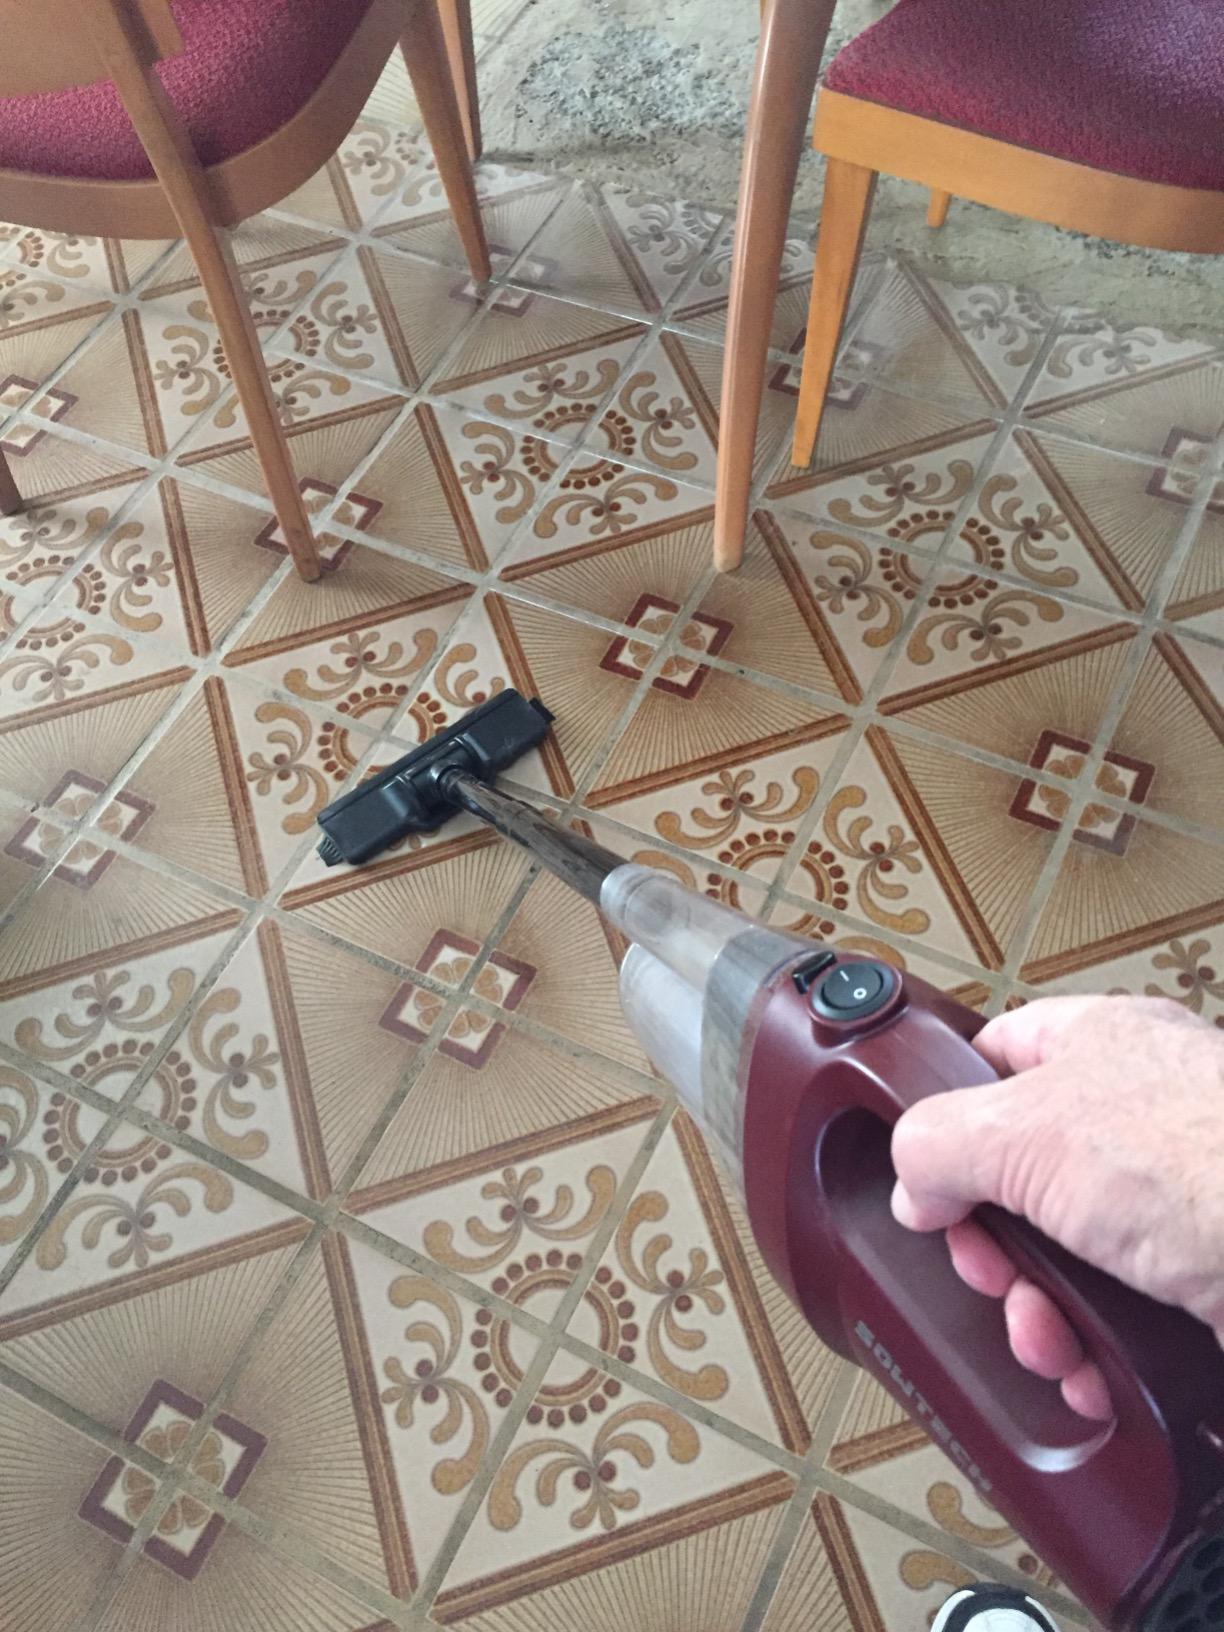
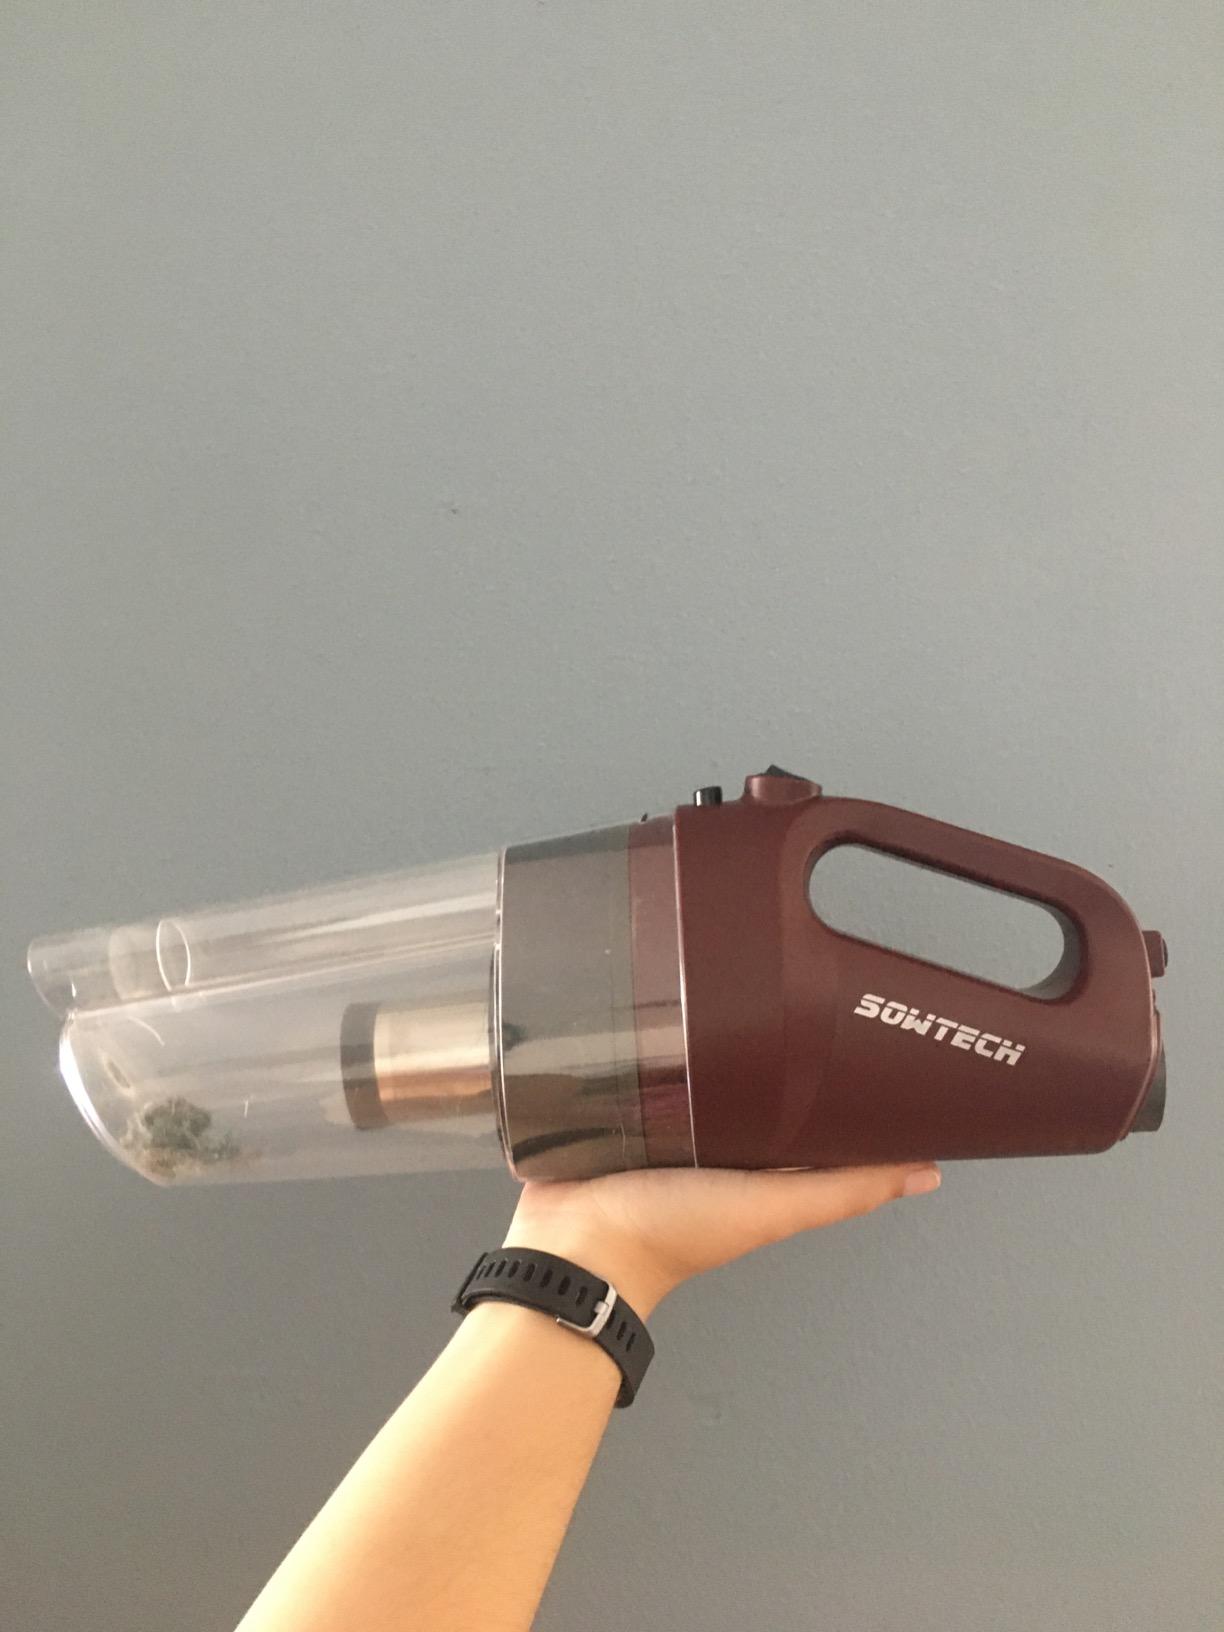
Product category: items_vacuum
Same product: yes